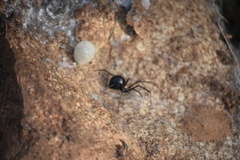
Species: Lactrodectus_hesperus